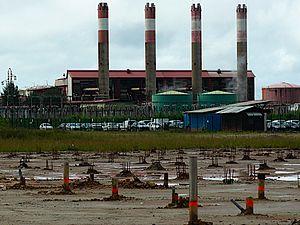
Centrale thermique EDF près du port de Dégrad-Des-Cannes
La Guyane fait partie des zones non interconnectées au réseau électrique métropolitain français qui disposent d’une législation spécifique concernant la production et la distribution d’électricité. Étant électriquement isolées, ces zones doivent produire elles-mêmes l’énergie qu’elles consomment.